Space Shuttle

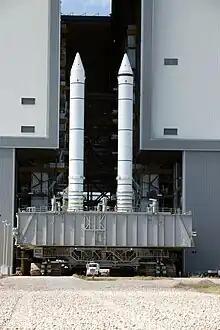
Two SRBs on the mobile launcher platform prior to mating with the ET and orbiter for STS-134

The Solid Rocket Boosters (SRB) provided 71.4% of the Space Shuttle's thrust during liftoff and ascent, and were the largest solid-propellant motors ever flown. Each SRB was tall and wide, weighed , and had a steel exterior approximately thick. The SRB's subcomponents were the solid-propellant motor, nose cone, and rocket nozzle. The solid-propellant motor comprised the majority of the SRB's structure. Its casing consisted of 11 steel sections which made up its four main segments. The nose cone housed the forward separation motors and the parachute systems that were used during recovery. The rocket nozzles could gimbal up to 8° to allow for in-flight adjustments.